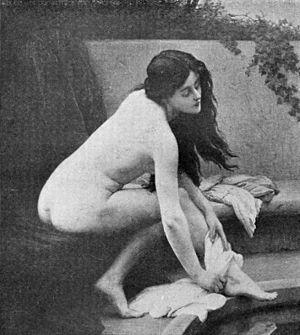
Baigneuse
Jules Scalbert est un artiste-peintre, né à Douai le 9 août 1851 et décédé à Paris en 1928.